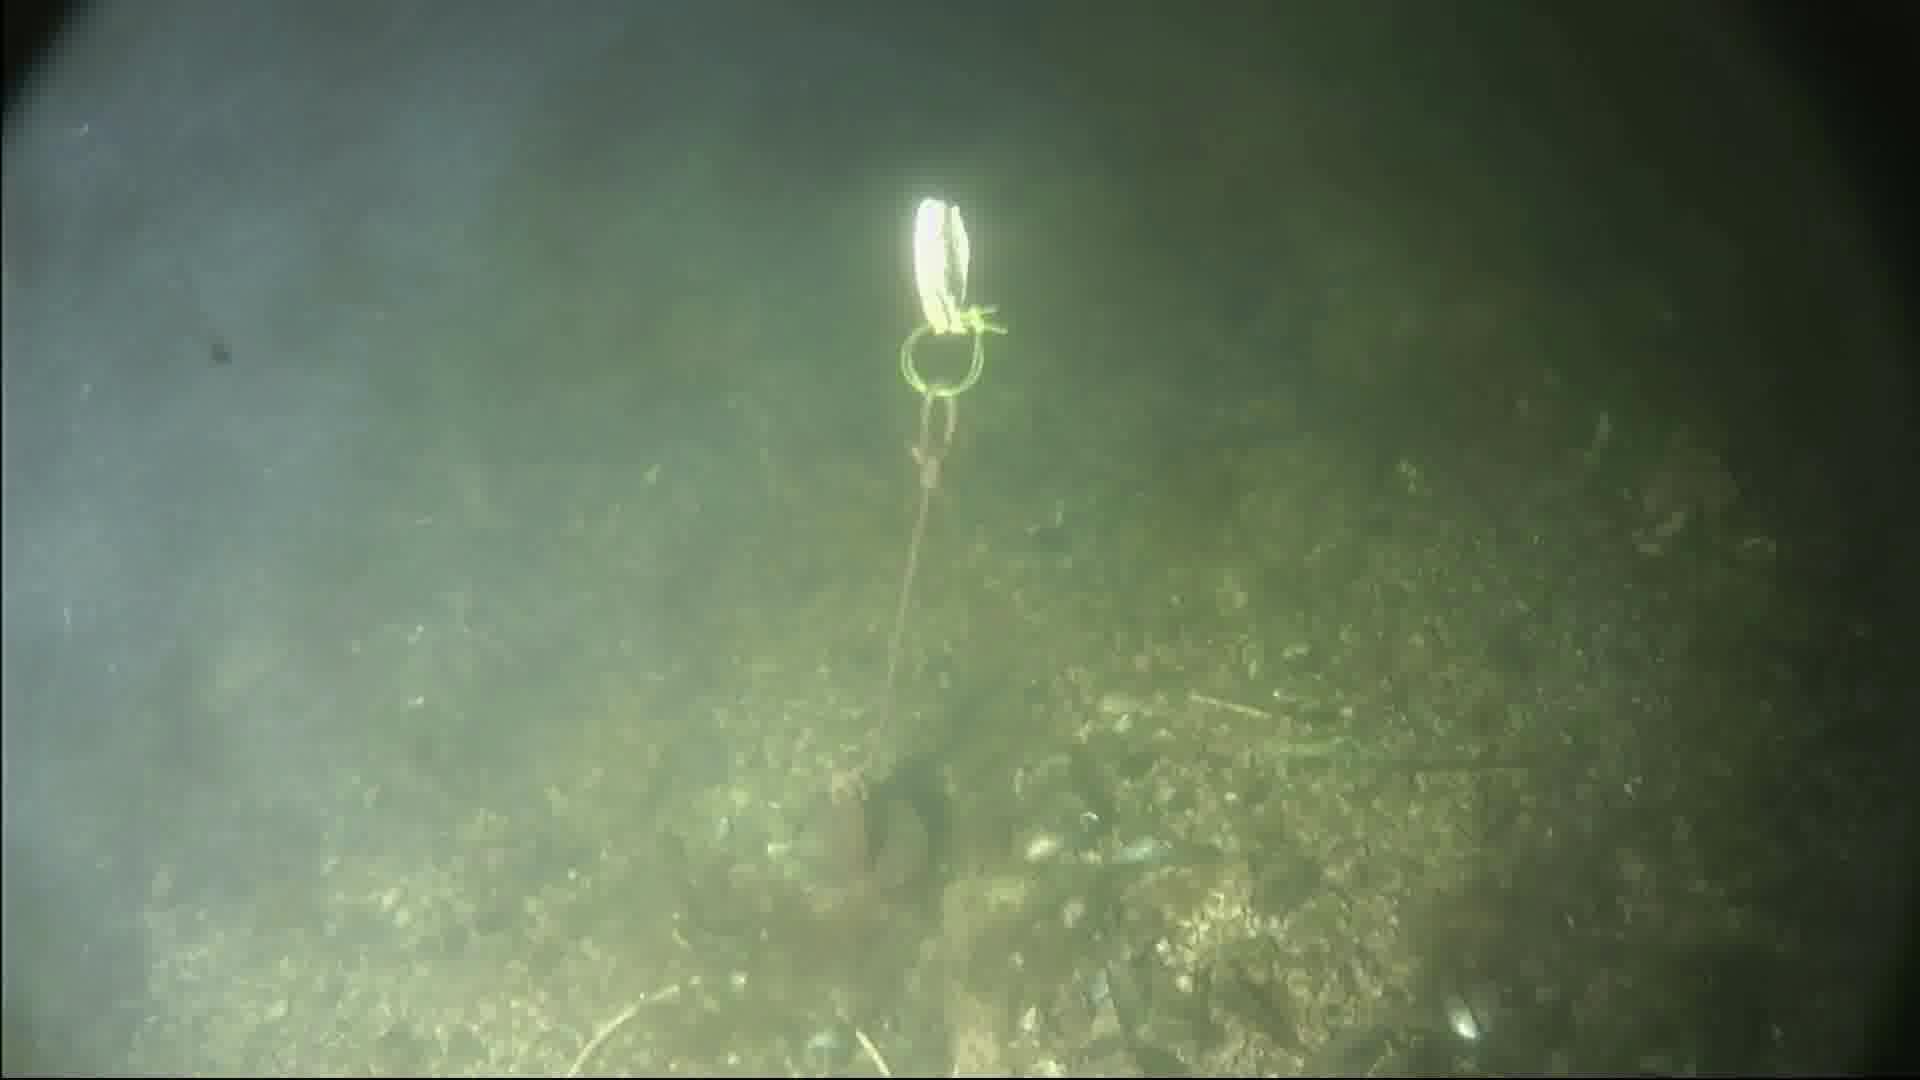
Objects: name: crab